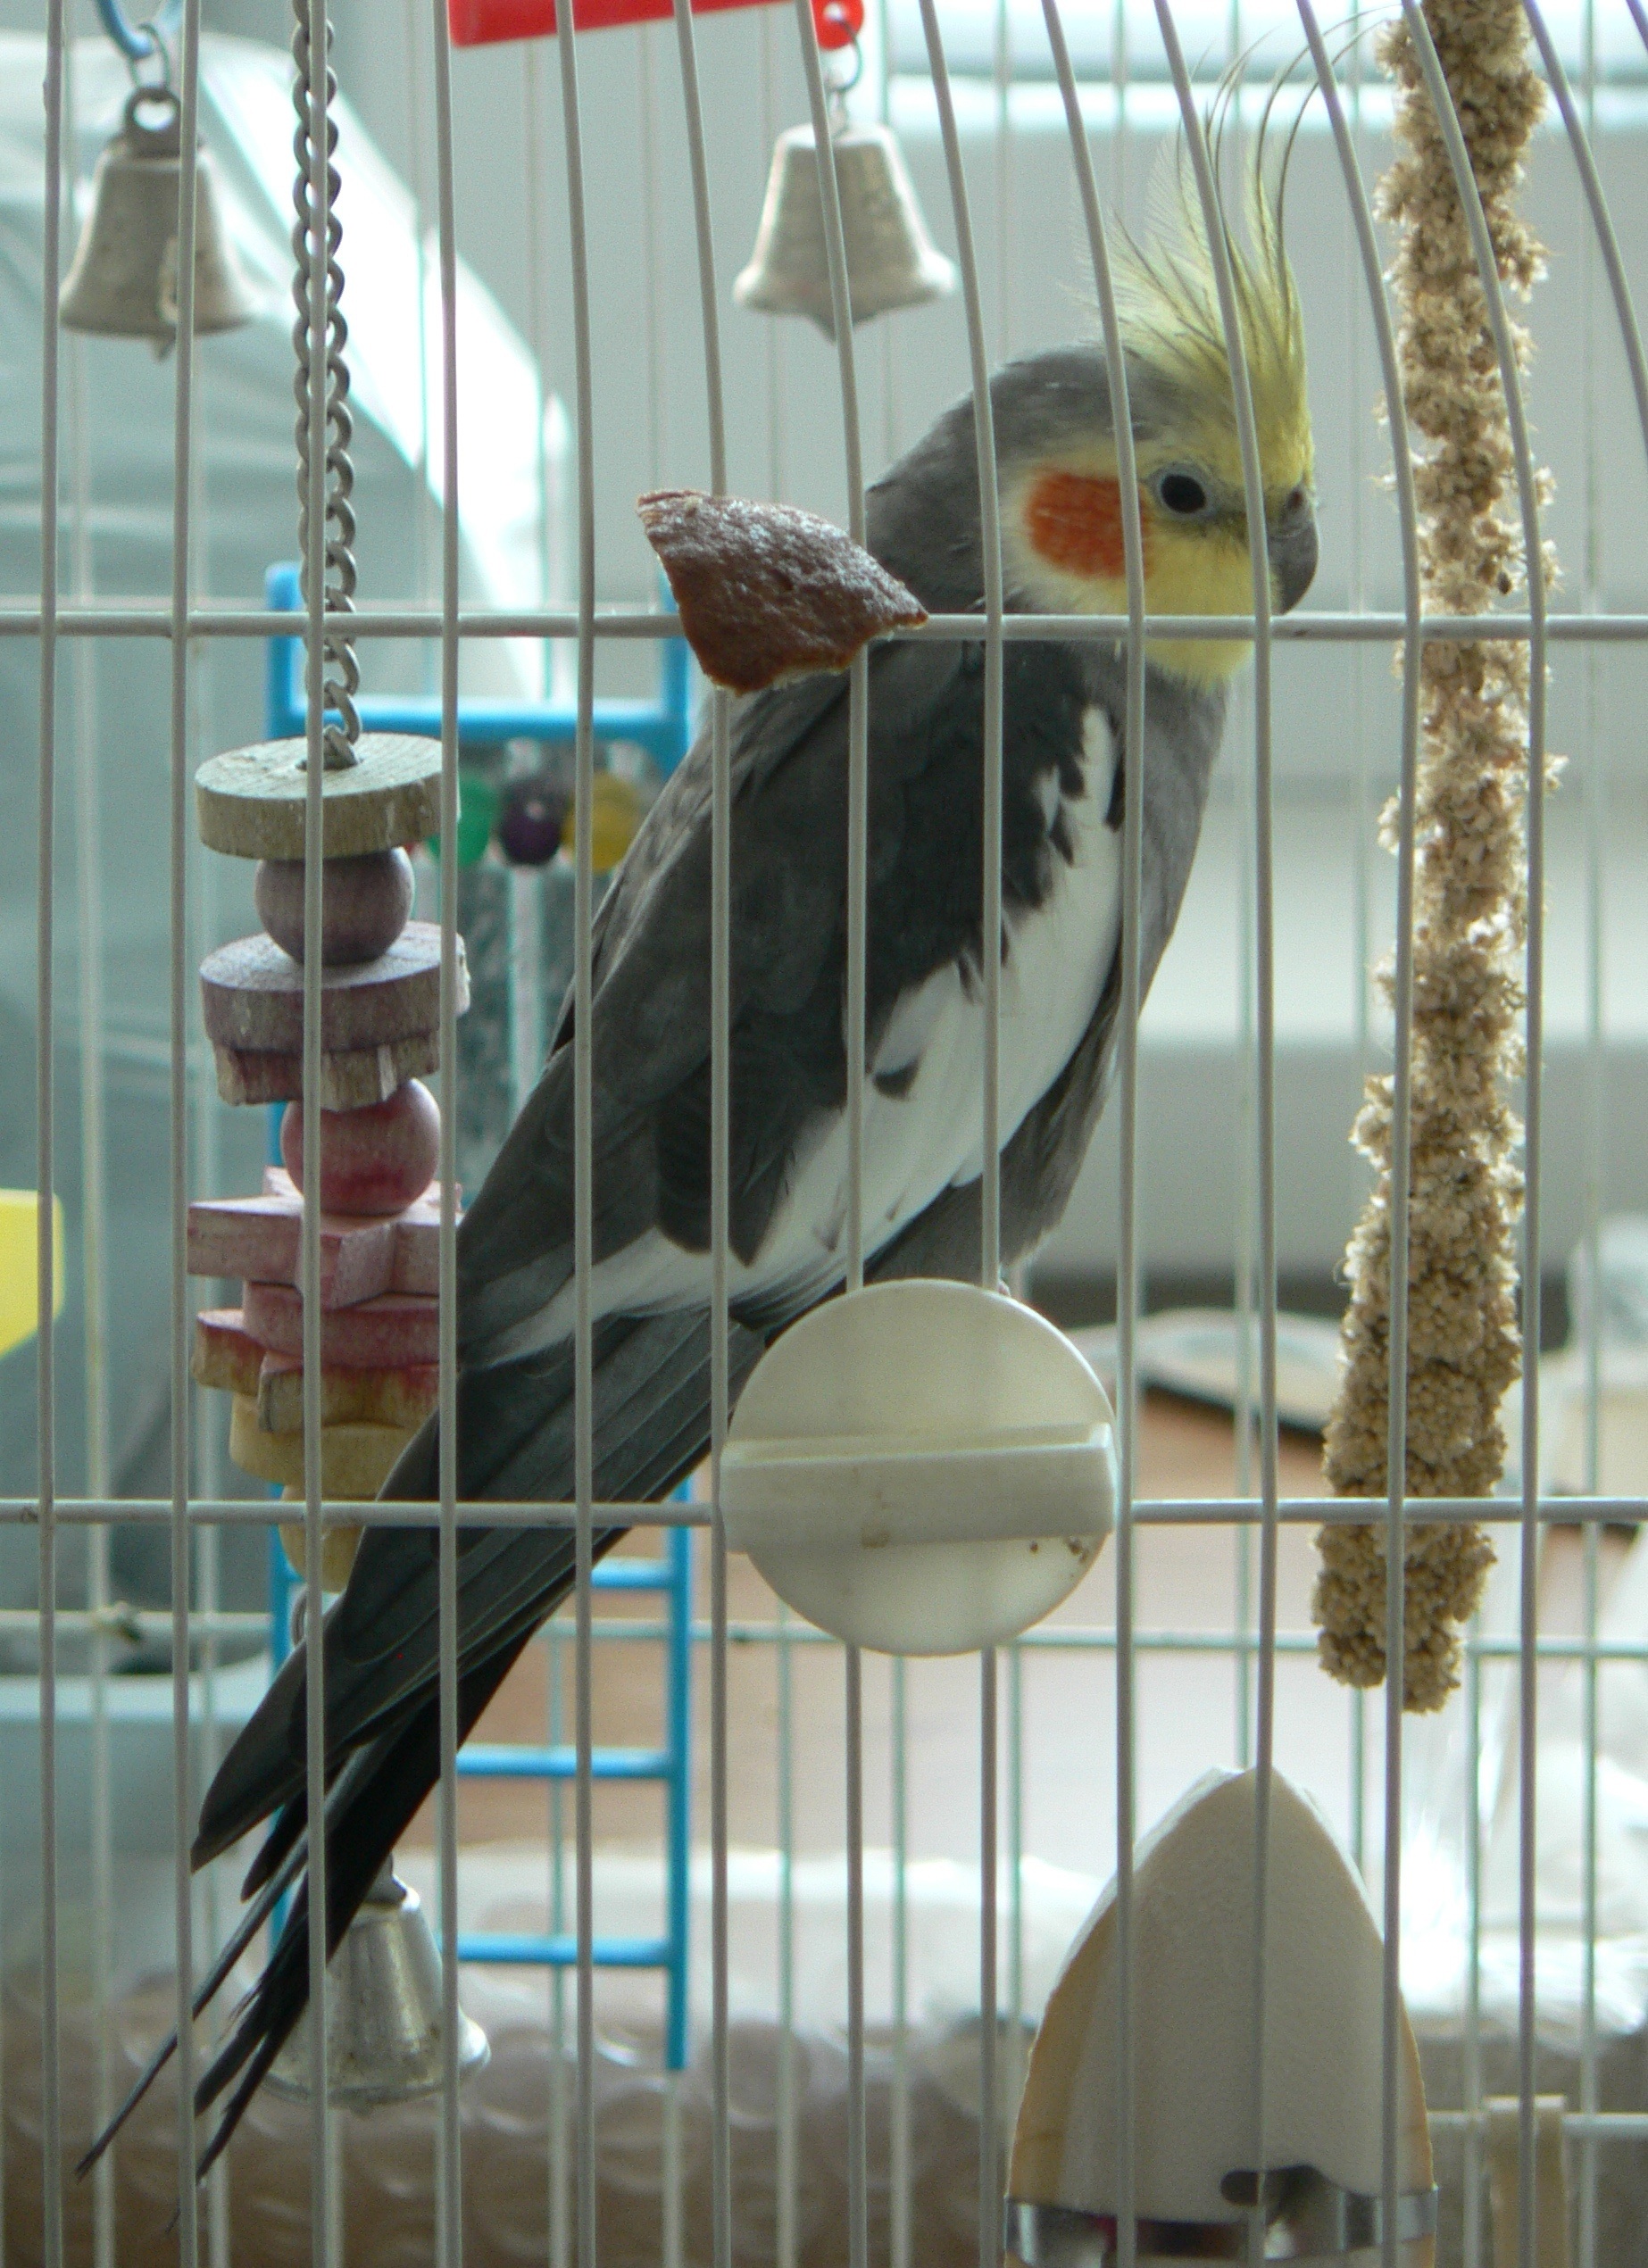
bird, glass, cage, interior design, parrot, tourist attraction, finch, animal portrait